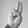
ASL letter: U